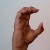
The image shows a hand gesture representing the letter 'C' in Indian Sign Language.